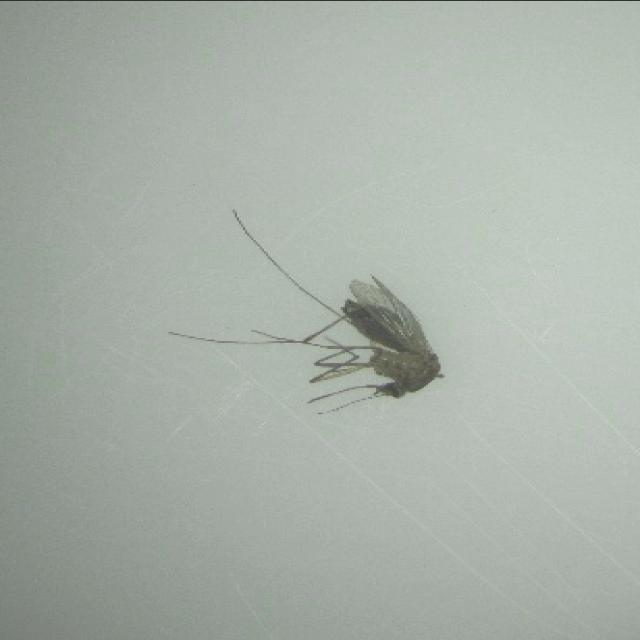
Species: culex_tritaeniorhynchus